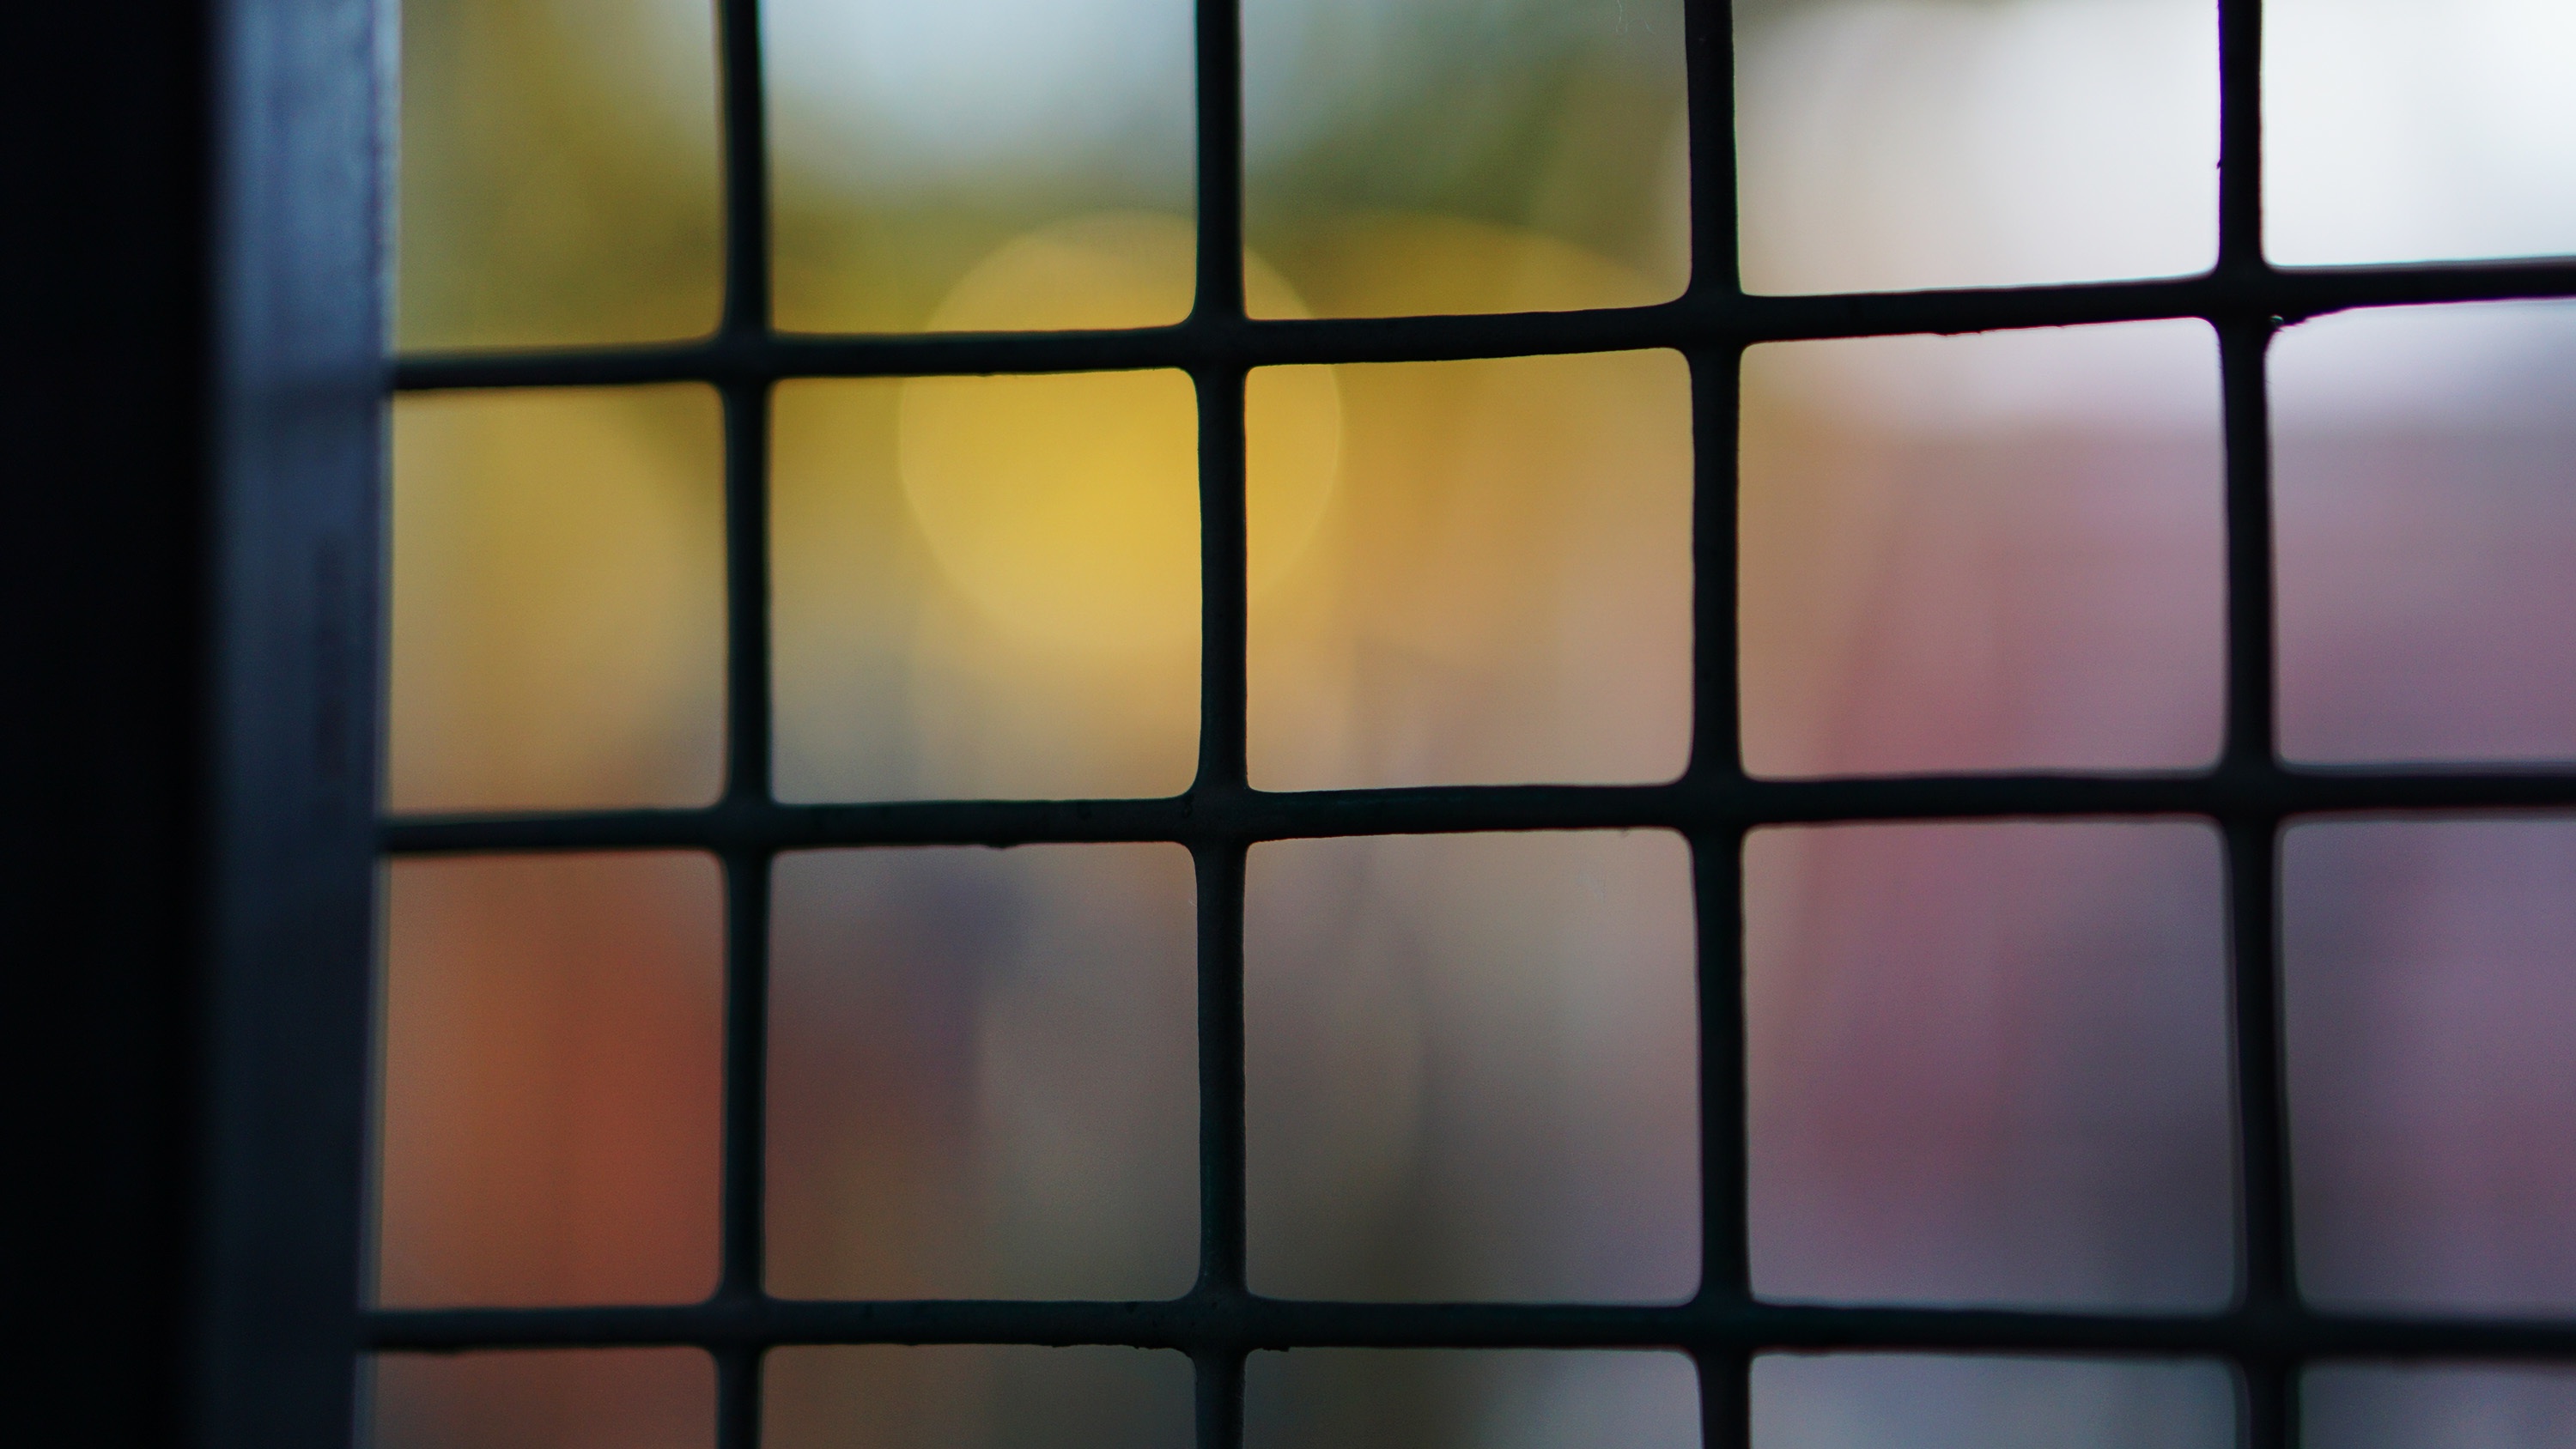
light, window, glass, line, color, lighting, circle, symmetry, shape, daylighting, window covering